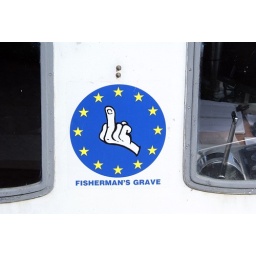
Spotted on a fishing boat in the habour of Marstal.(The EEC flag (European Economic Community) is blue with stars)